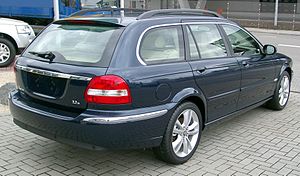
Jaguar X-Type / Generelt
Jaguar X-Type var en stor mellemklassebil bygget af Jaguar Cars mellem marts 2001 og december 2009.